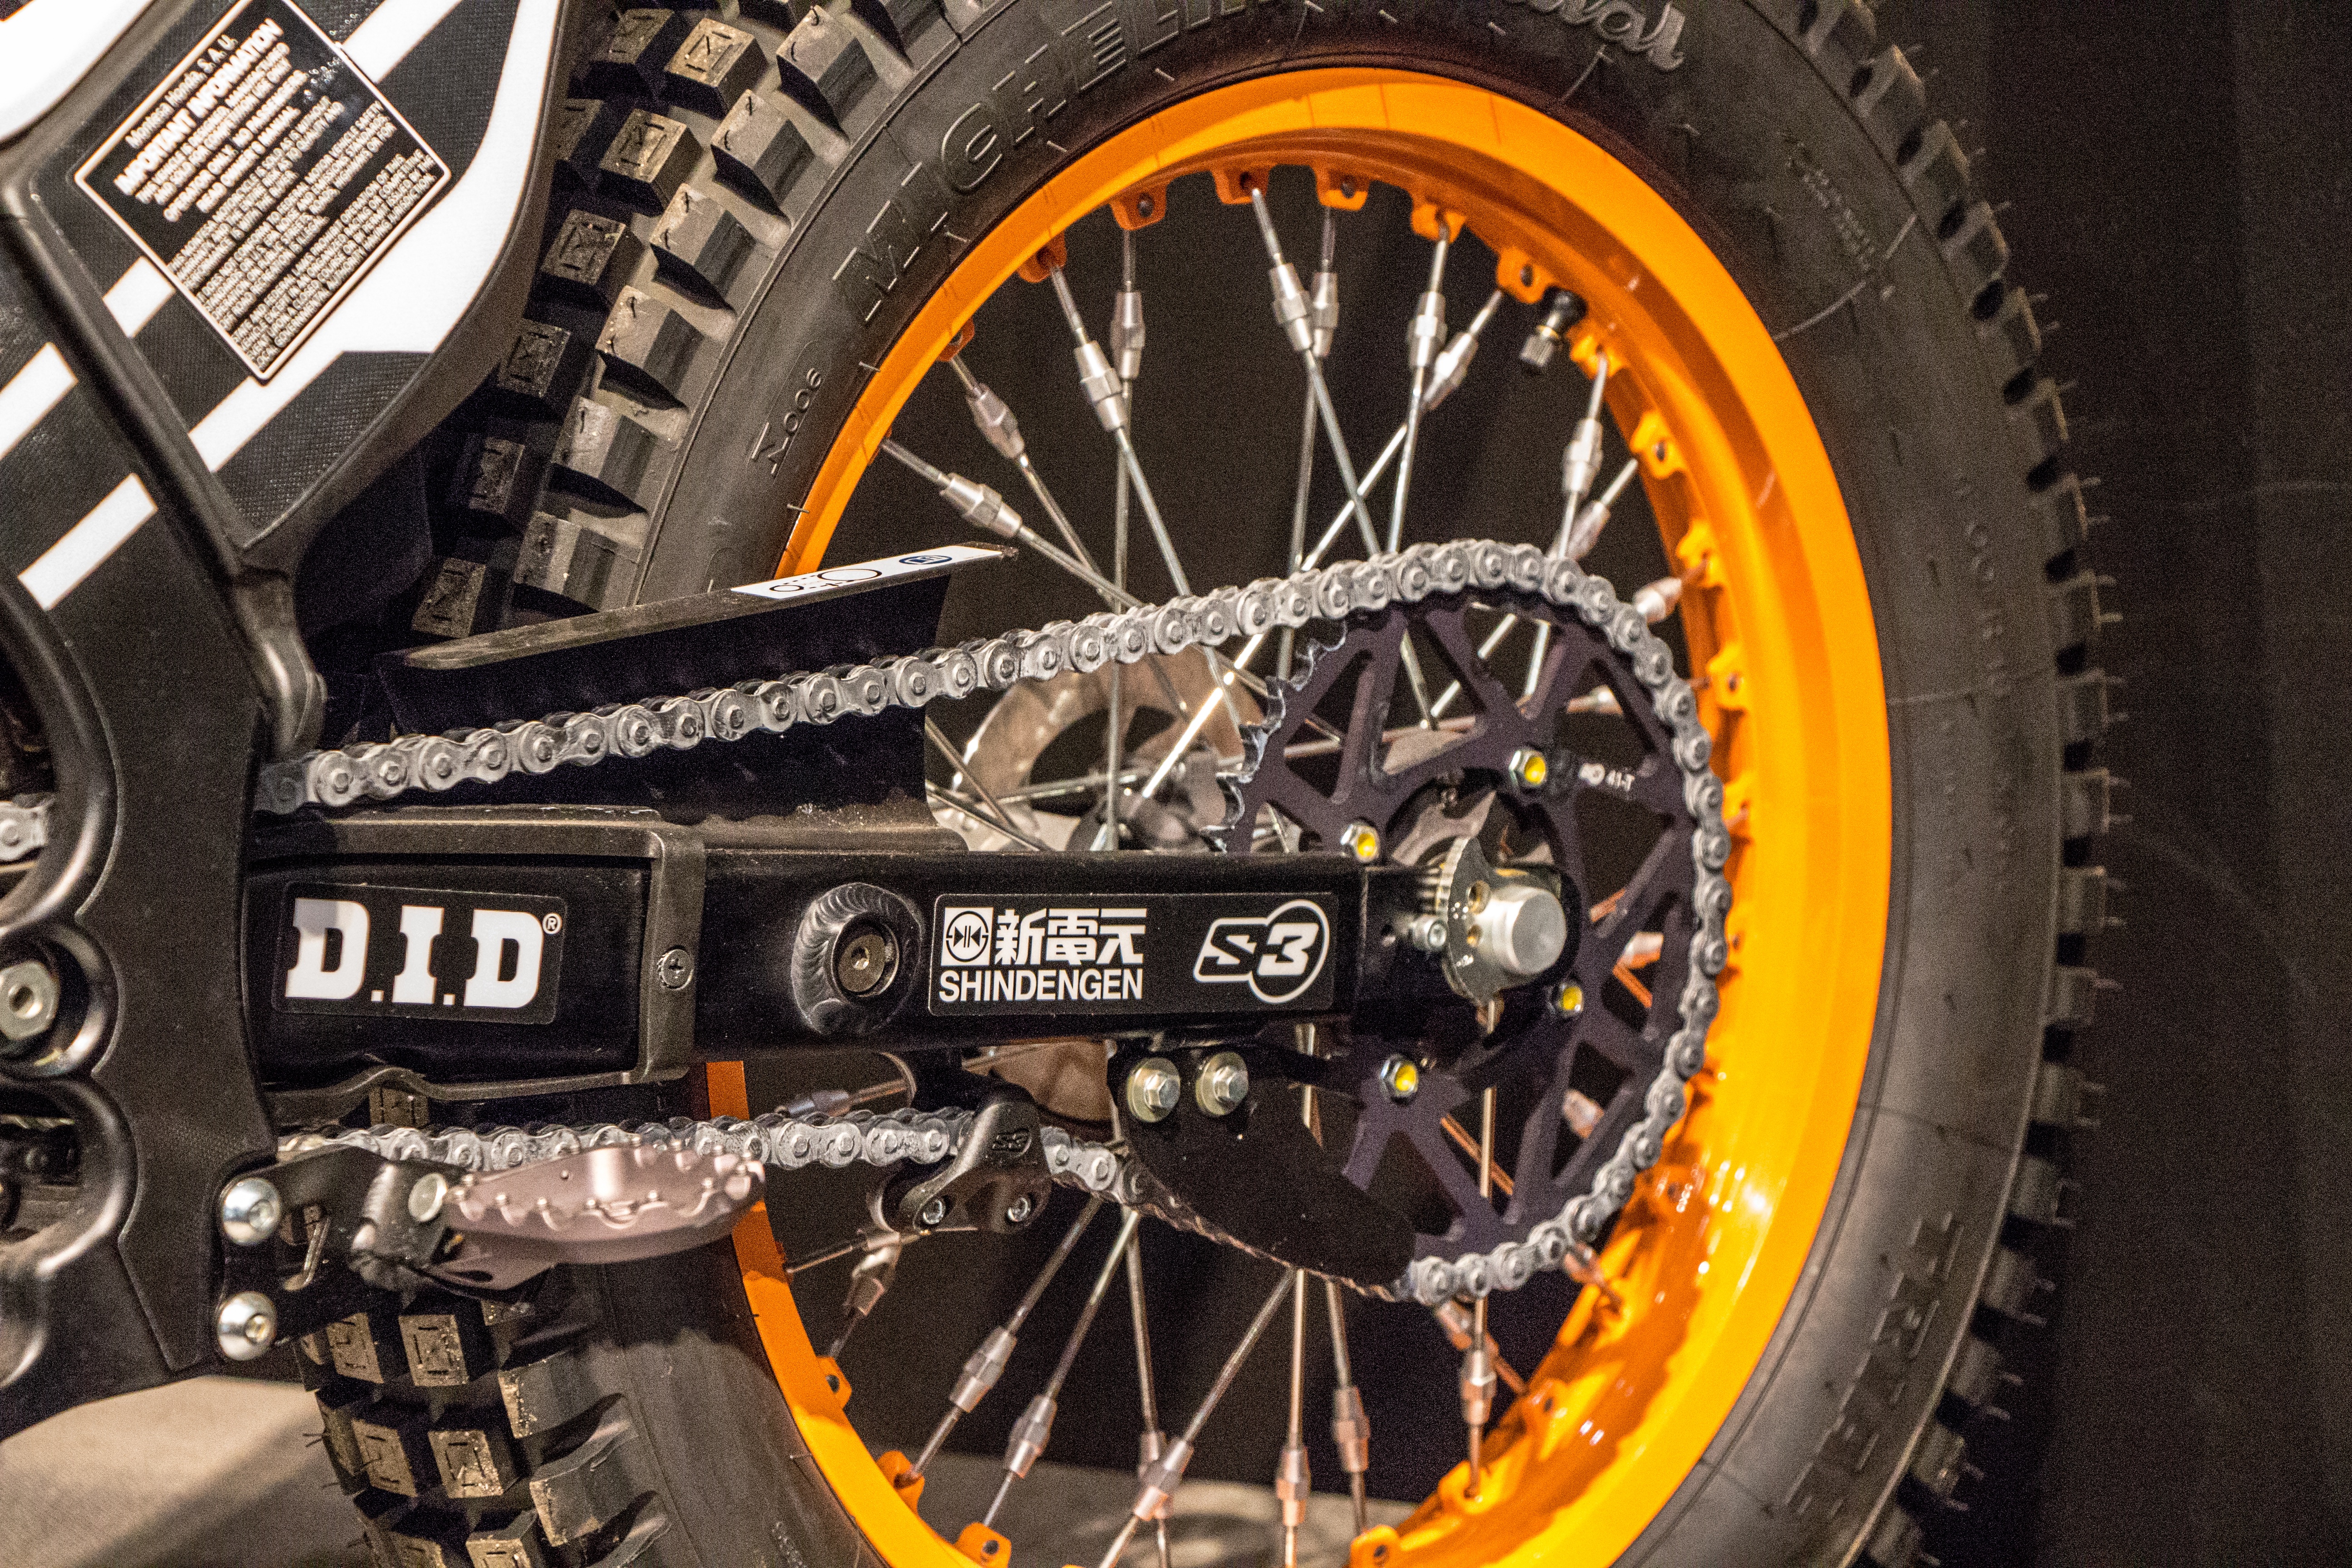
technology, sport, wheel, chain, bicycle, bike, rider, orange, vehicle, spoke, gear, motorcycle, metal, suspension, black, motorbike, speed, brake, tire, mountain bike, race, chrome, engine, rim, racing, motor, motorcyclist, danger, control, teeth, armour, rear, disc, freeride, carbon, maintenance, axel, tread, knobby, sprocket, automotive tire, bmx bike